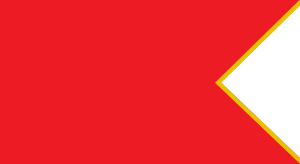
Castrojimeno est une commune de la province de Ségovie dans la communauté autonome de Castille-et-León en Espagne.